K-150 (Kansas highway)

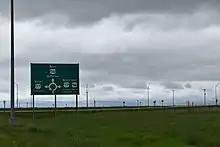
K-150 at its western terminus

The route begins at a roundabout intersection with US-56 and US-77, at the southern end of their concurrency. From there, the route heads straight east through farmland, and after about crosses Martin Creek. Just past the creek the route intersects Yarrow Road, as it passes by a couple farmhouses. It then intersects Zebulon Road and then Alfalfa Road, passing by Grant Cemetery in between. The highway continues past here then intersects Clover Road. After an intersection with Clover Road, the fields around the highway turn into grassland as K-150 continues east, and enters into Chase County later. As K-150 enters the county, it soon intersects C Road, then crosses Silver Creek later. It continues through grasslands then crosses Gould Creek. The road then ends later at US-50, which runs diagonally, south of Elmdale.